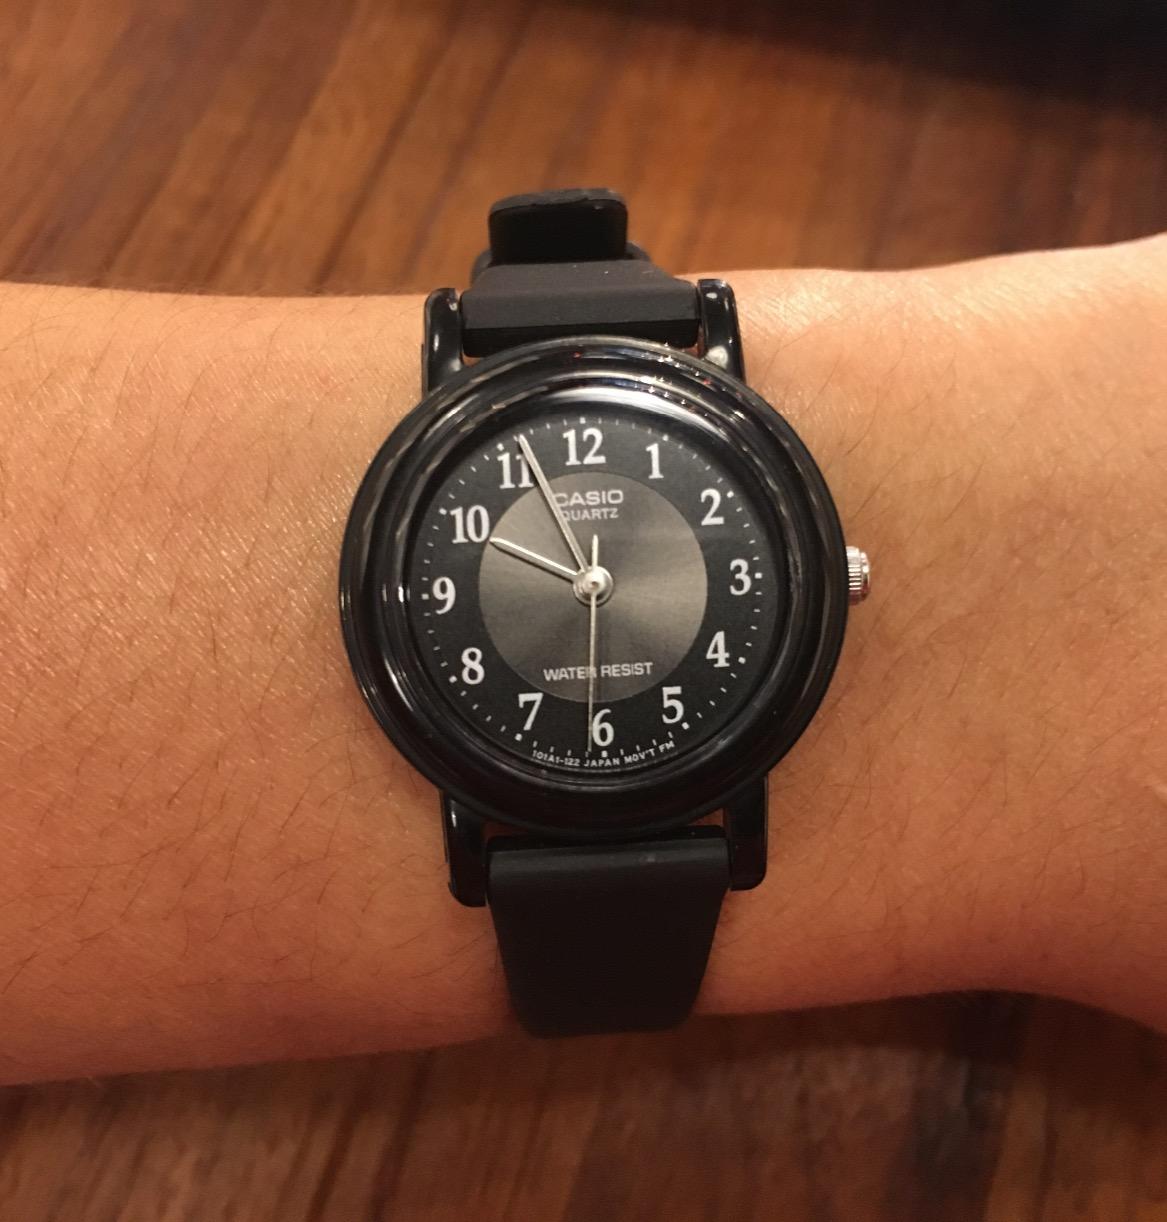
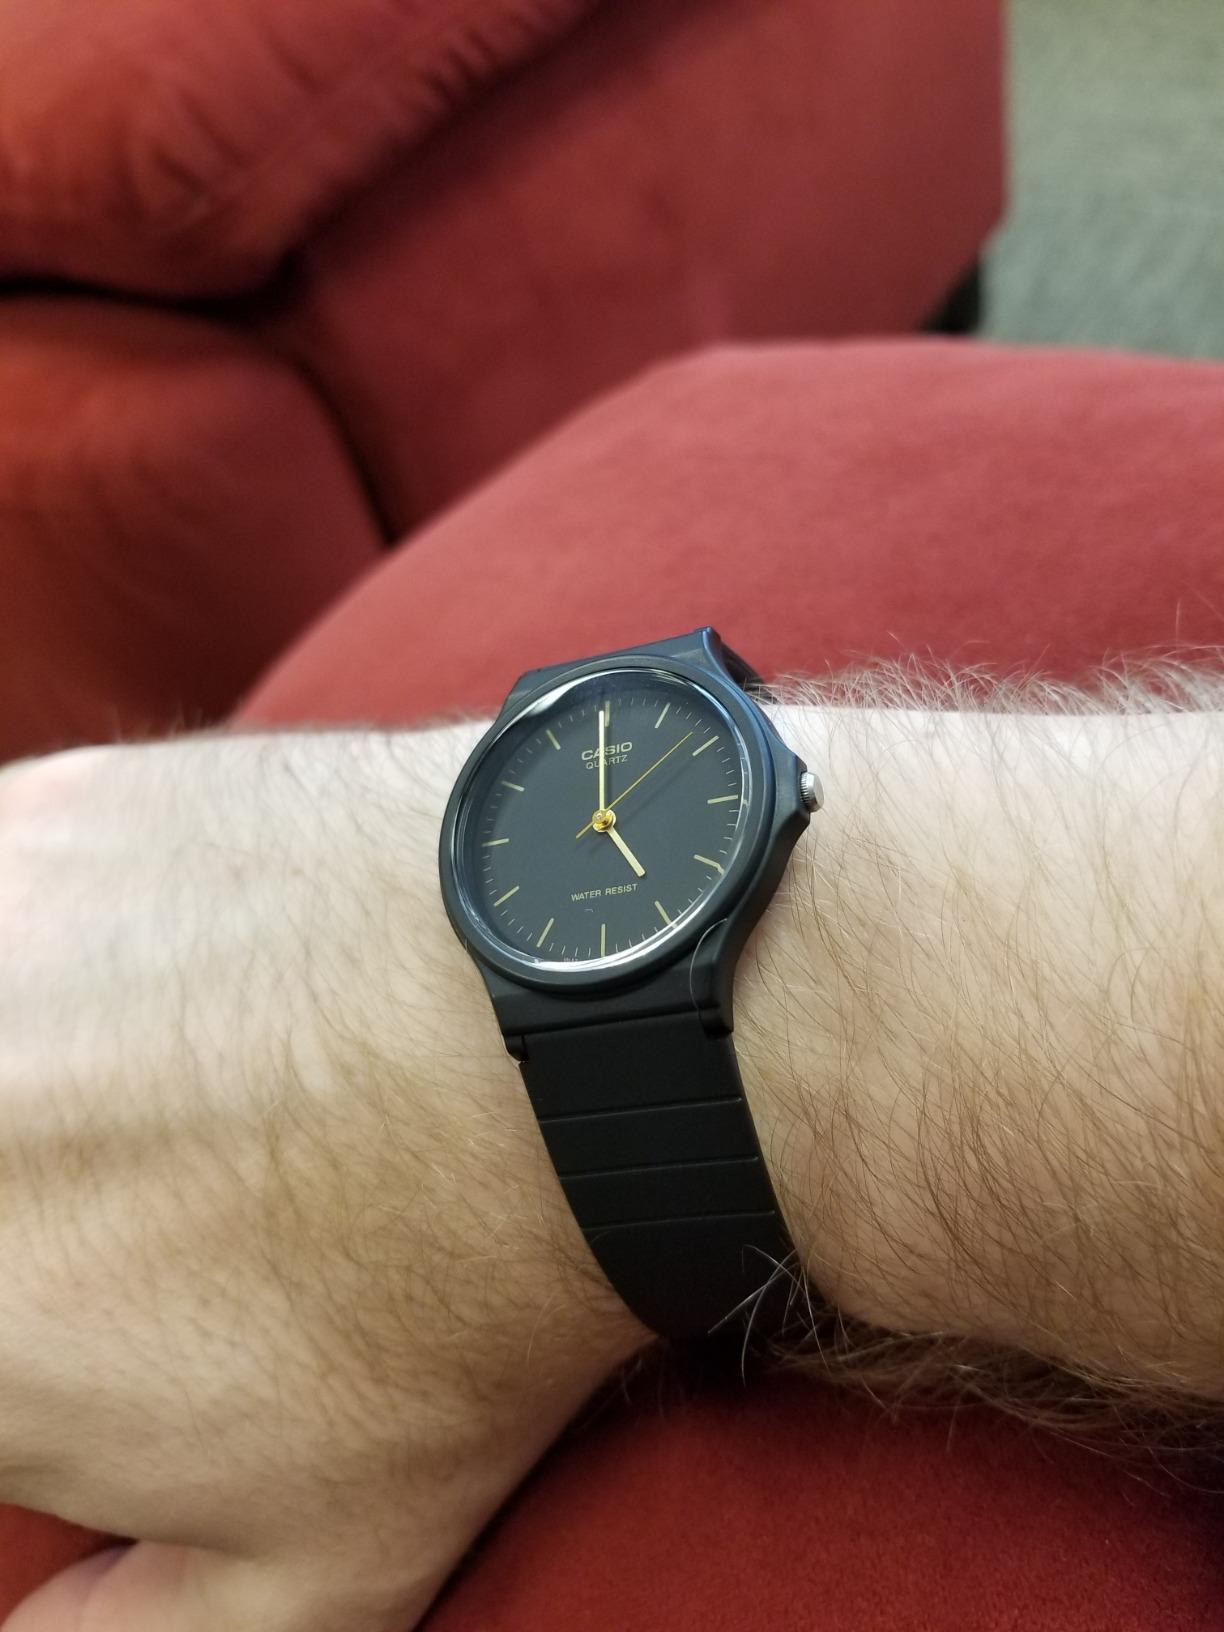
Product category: accessories_watch
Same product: no